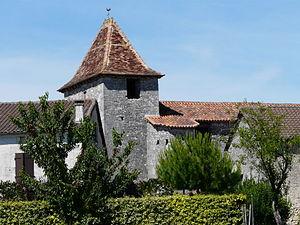
L'église Saint-Barthélemy vue du sud-ouest, La Chapelle-Montabourlet, Dordogne, France.